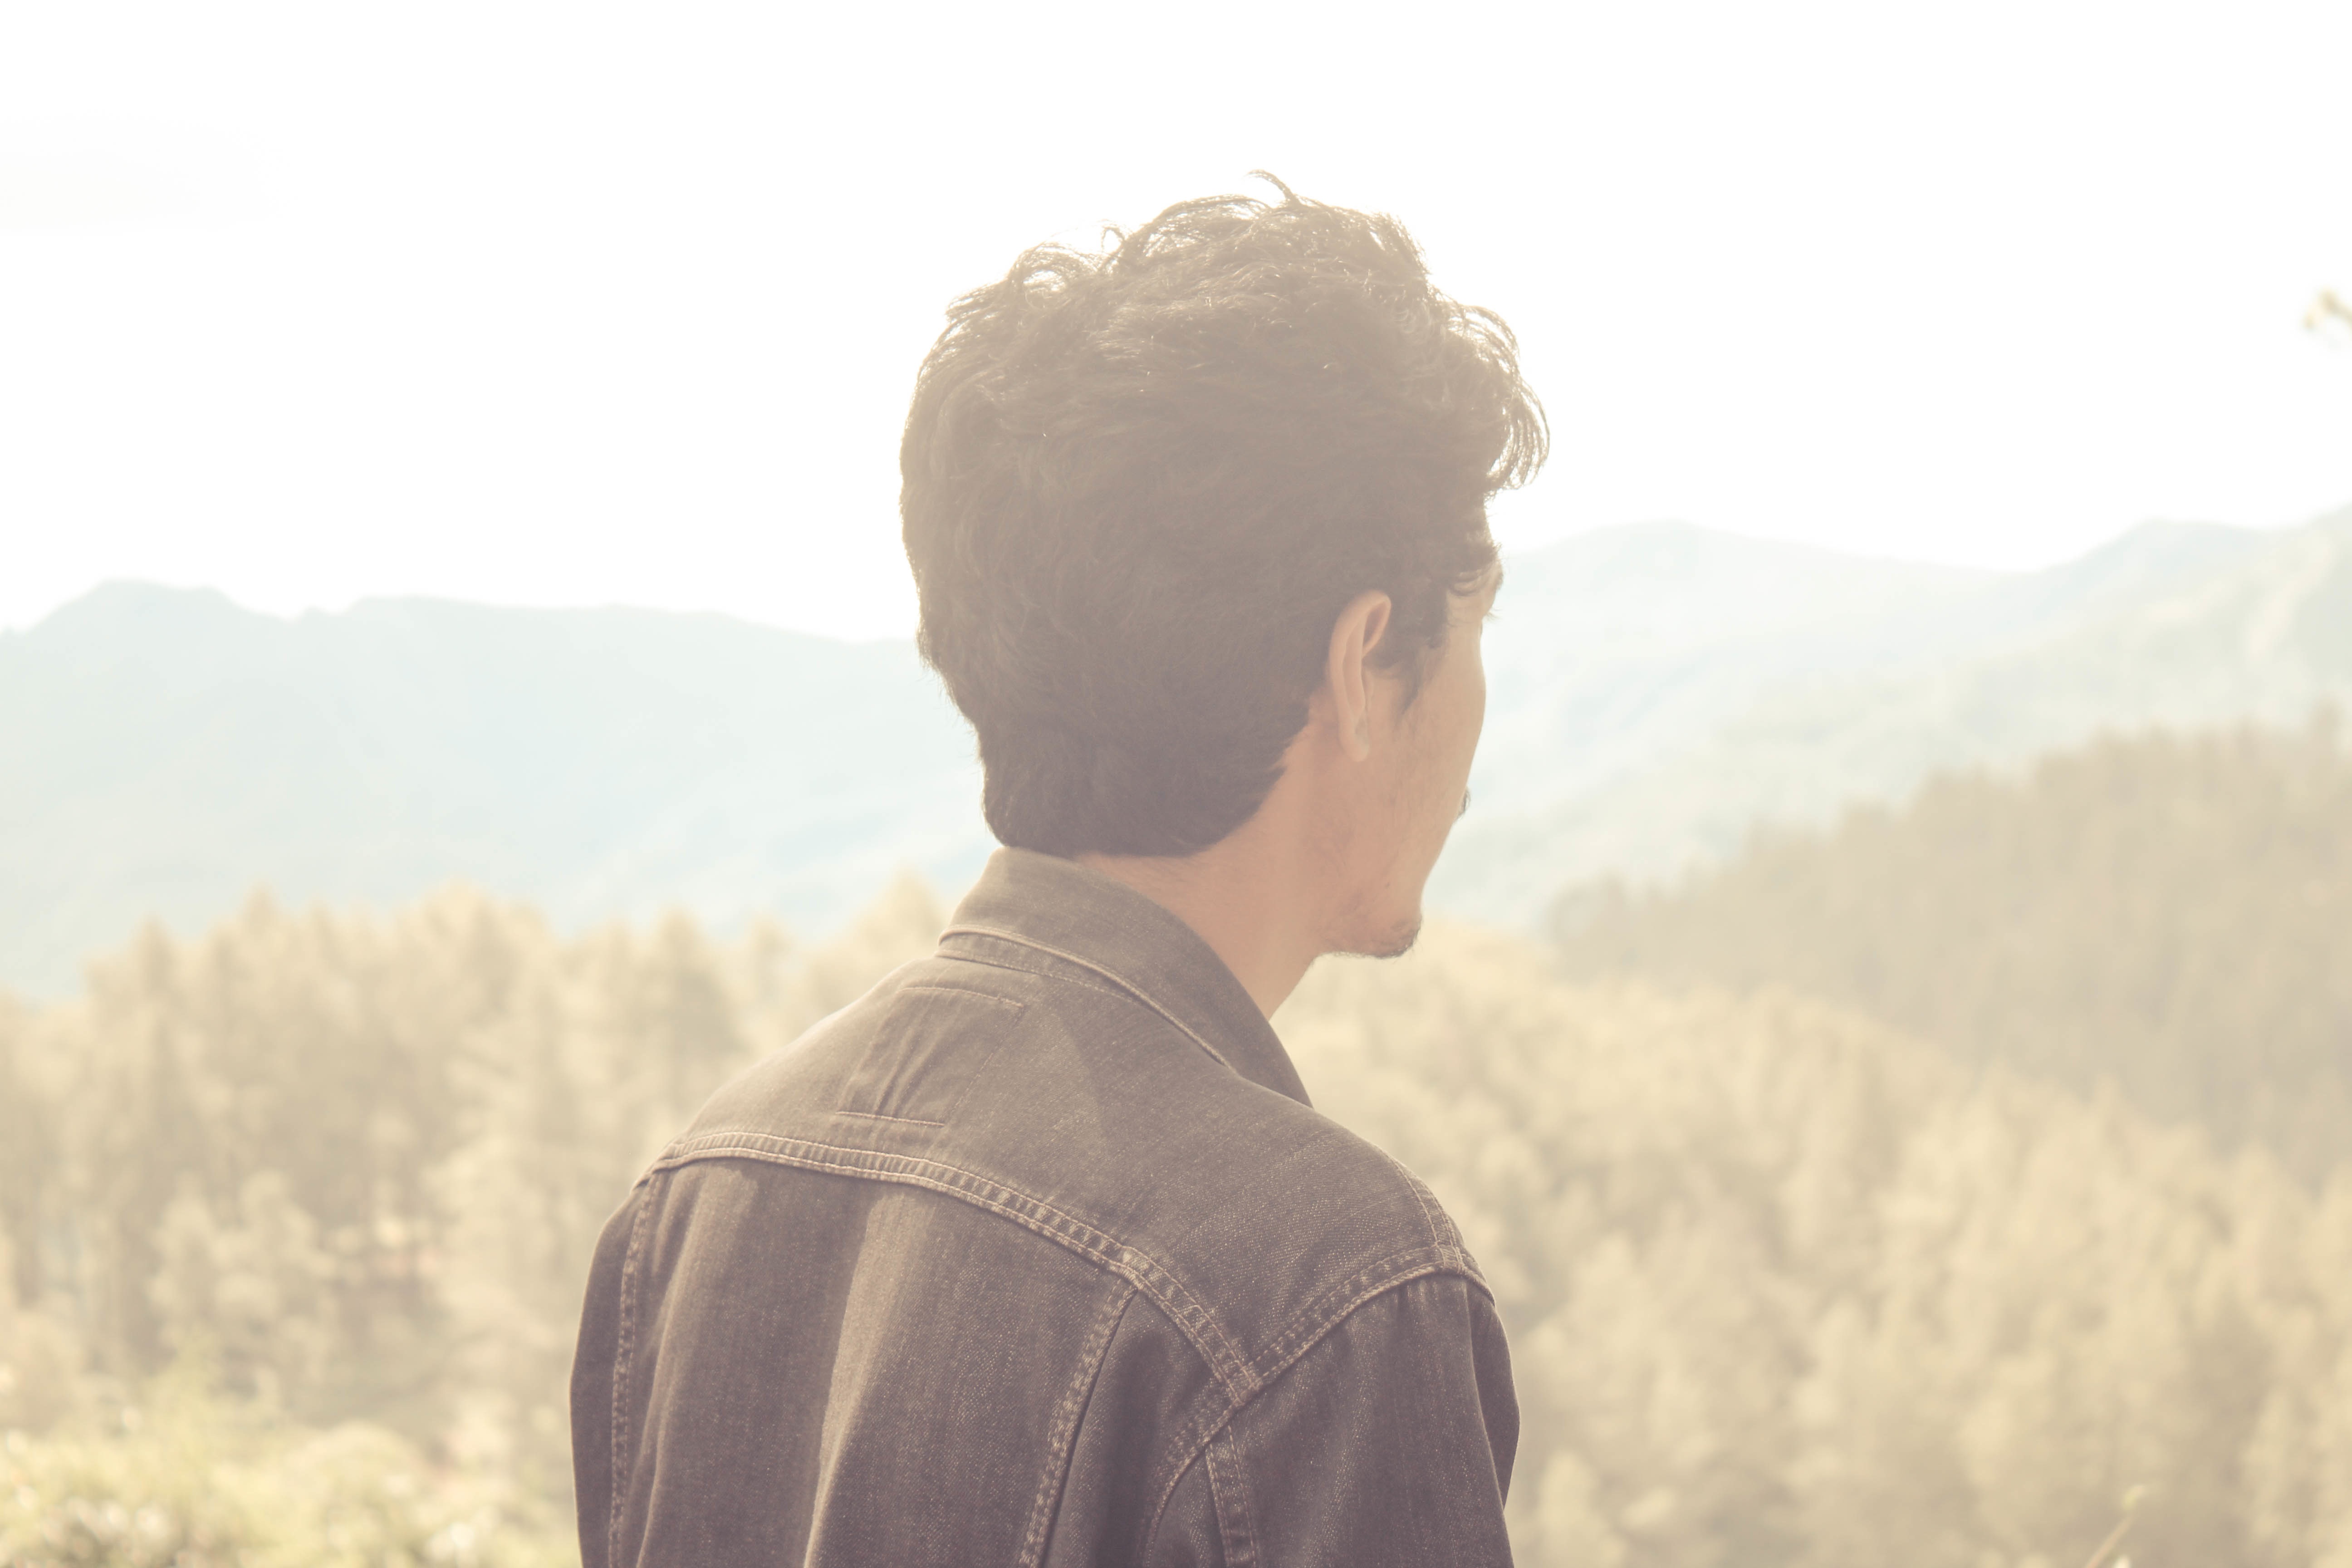
man, person, photography, male, romance, photograph, interaction